Taiwan

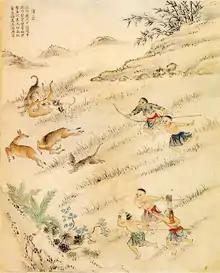
Taiwanese indigenous peoples hunting deer, 1746

Three counties nominally covered the entire western plains, but actual control was restricted to a smaller area. A government permit was required for settlers to go beyond the Dajia River. Qing administration expanded across the western plains area over the 18th century due to continued illegal crossings and settlement. The Taiwanese Indigenous peoples were categorized by the Qing administration into acculturated aborigines who had adopted Han culture and non-acculturated aborigines who had not. The Qing did little to administer or subjugate them. When Taiwan was annexed, there were 46 aboriginal villages under its control, likely inherited from the Kingdom of Tungning. During the early Qianlong period there were 93 acculturated villages and 61 non-acculturated villages that paid taxes. In response to the Zhu Yigui settler rebellion in 1722, separation of aboriginals and settlers became official policy via 54 stelae used to mark the frontier boundary. The markings were changed four times over the latter half of the 18th century due to continued settler encroachment. Two aboriginal affairs sub-prefects, one for the north and one for the south, were appointed in 1766.